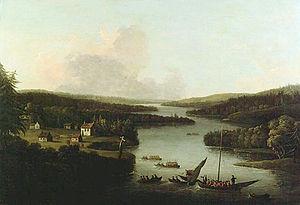
Burnt Church est à la fois un village et une première nation micmacque, la Première nation de Burnt Church, de la province canadienne du Nouveau-Brunswick. Elle possède trois réserves indiennes: Burnt Church 14, la plus populeuse, Pokemouche 13, qui est inhabitée, et Tabusintac 9, qui compte une dizaine de résidents.